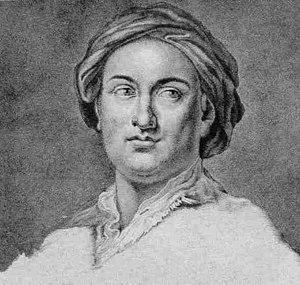
Christian Friedrich Boetius, né le 1ᵉʳ avril 1706 à Leipzig et mort le 13 décembre 1782 à Dresde, est un graveur allemand.